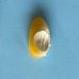
Maize quality: Good